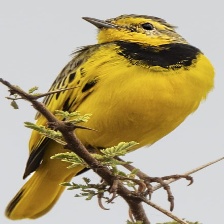
Species: GOLDEN PIPIT
Scientific name: TMETOTHYLACUS TENELLUS